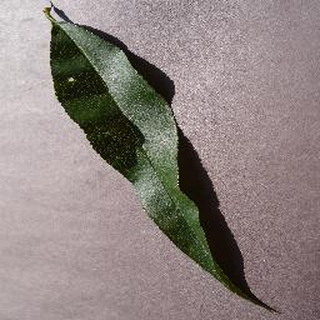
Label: healthy_peach